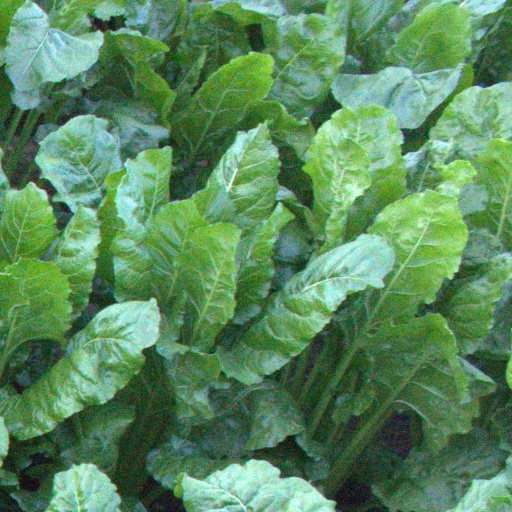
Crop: sugar beet